Madonna fandom

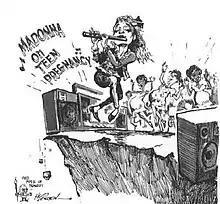
With "Papa Don't Preach", Madonna attracted criticisms for "corrupting" her teenage girls fans and "encouraging" teenage pregnancy.

The Madonna fandom also attracted numerous cultural analysis flourished in the emerging fan studies and also, the Madonna studies in late twentieth century. Professors Gail Dines and Jean M. Humez, cited that "the most visible and most scrutinized Madonna fans [were] the wannabe's adolescent white girls". One of the first to study Madonna and her fans is John Fiske, whom studies have been cited by various other academics over years. In the compendium "The Madonna Connection" (1993), it was written: